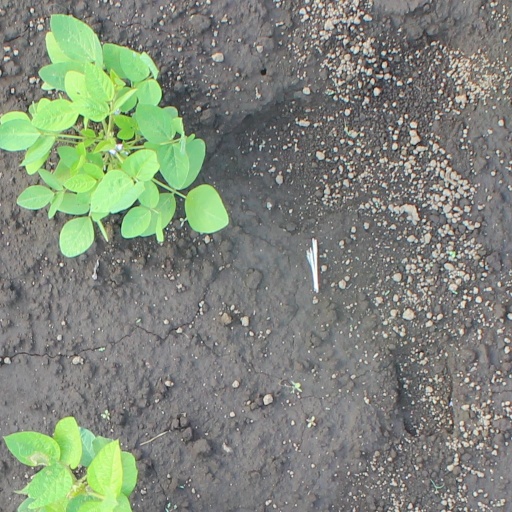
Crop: soybean